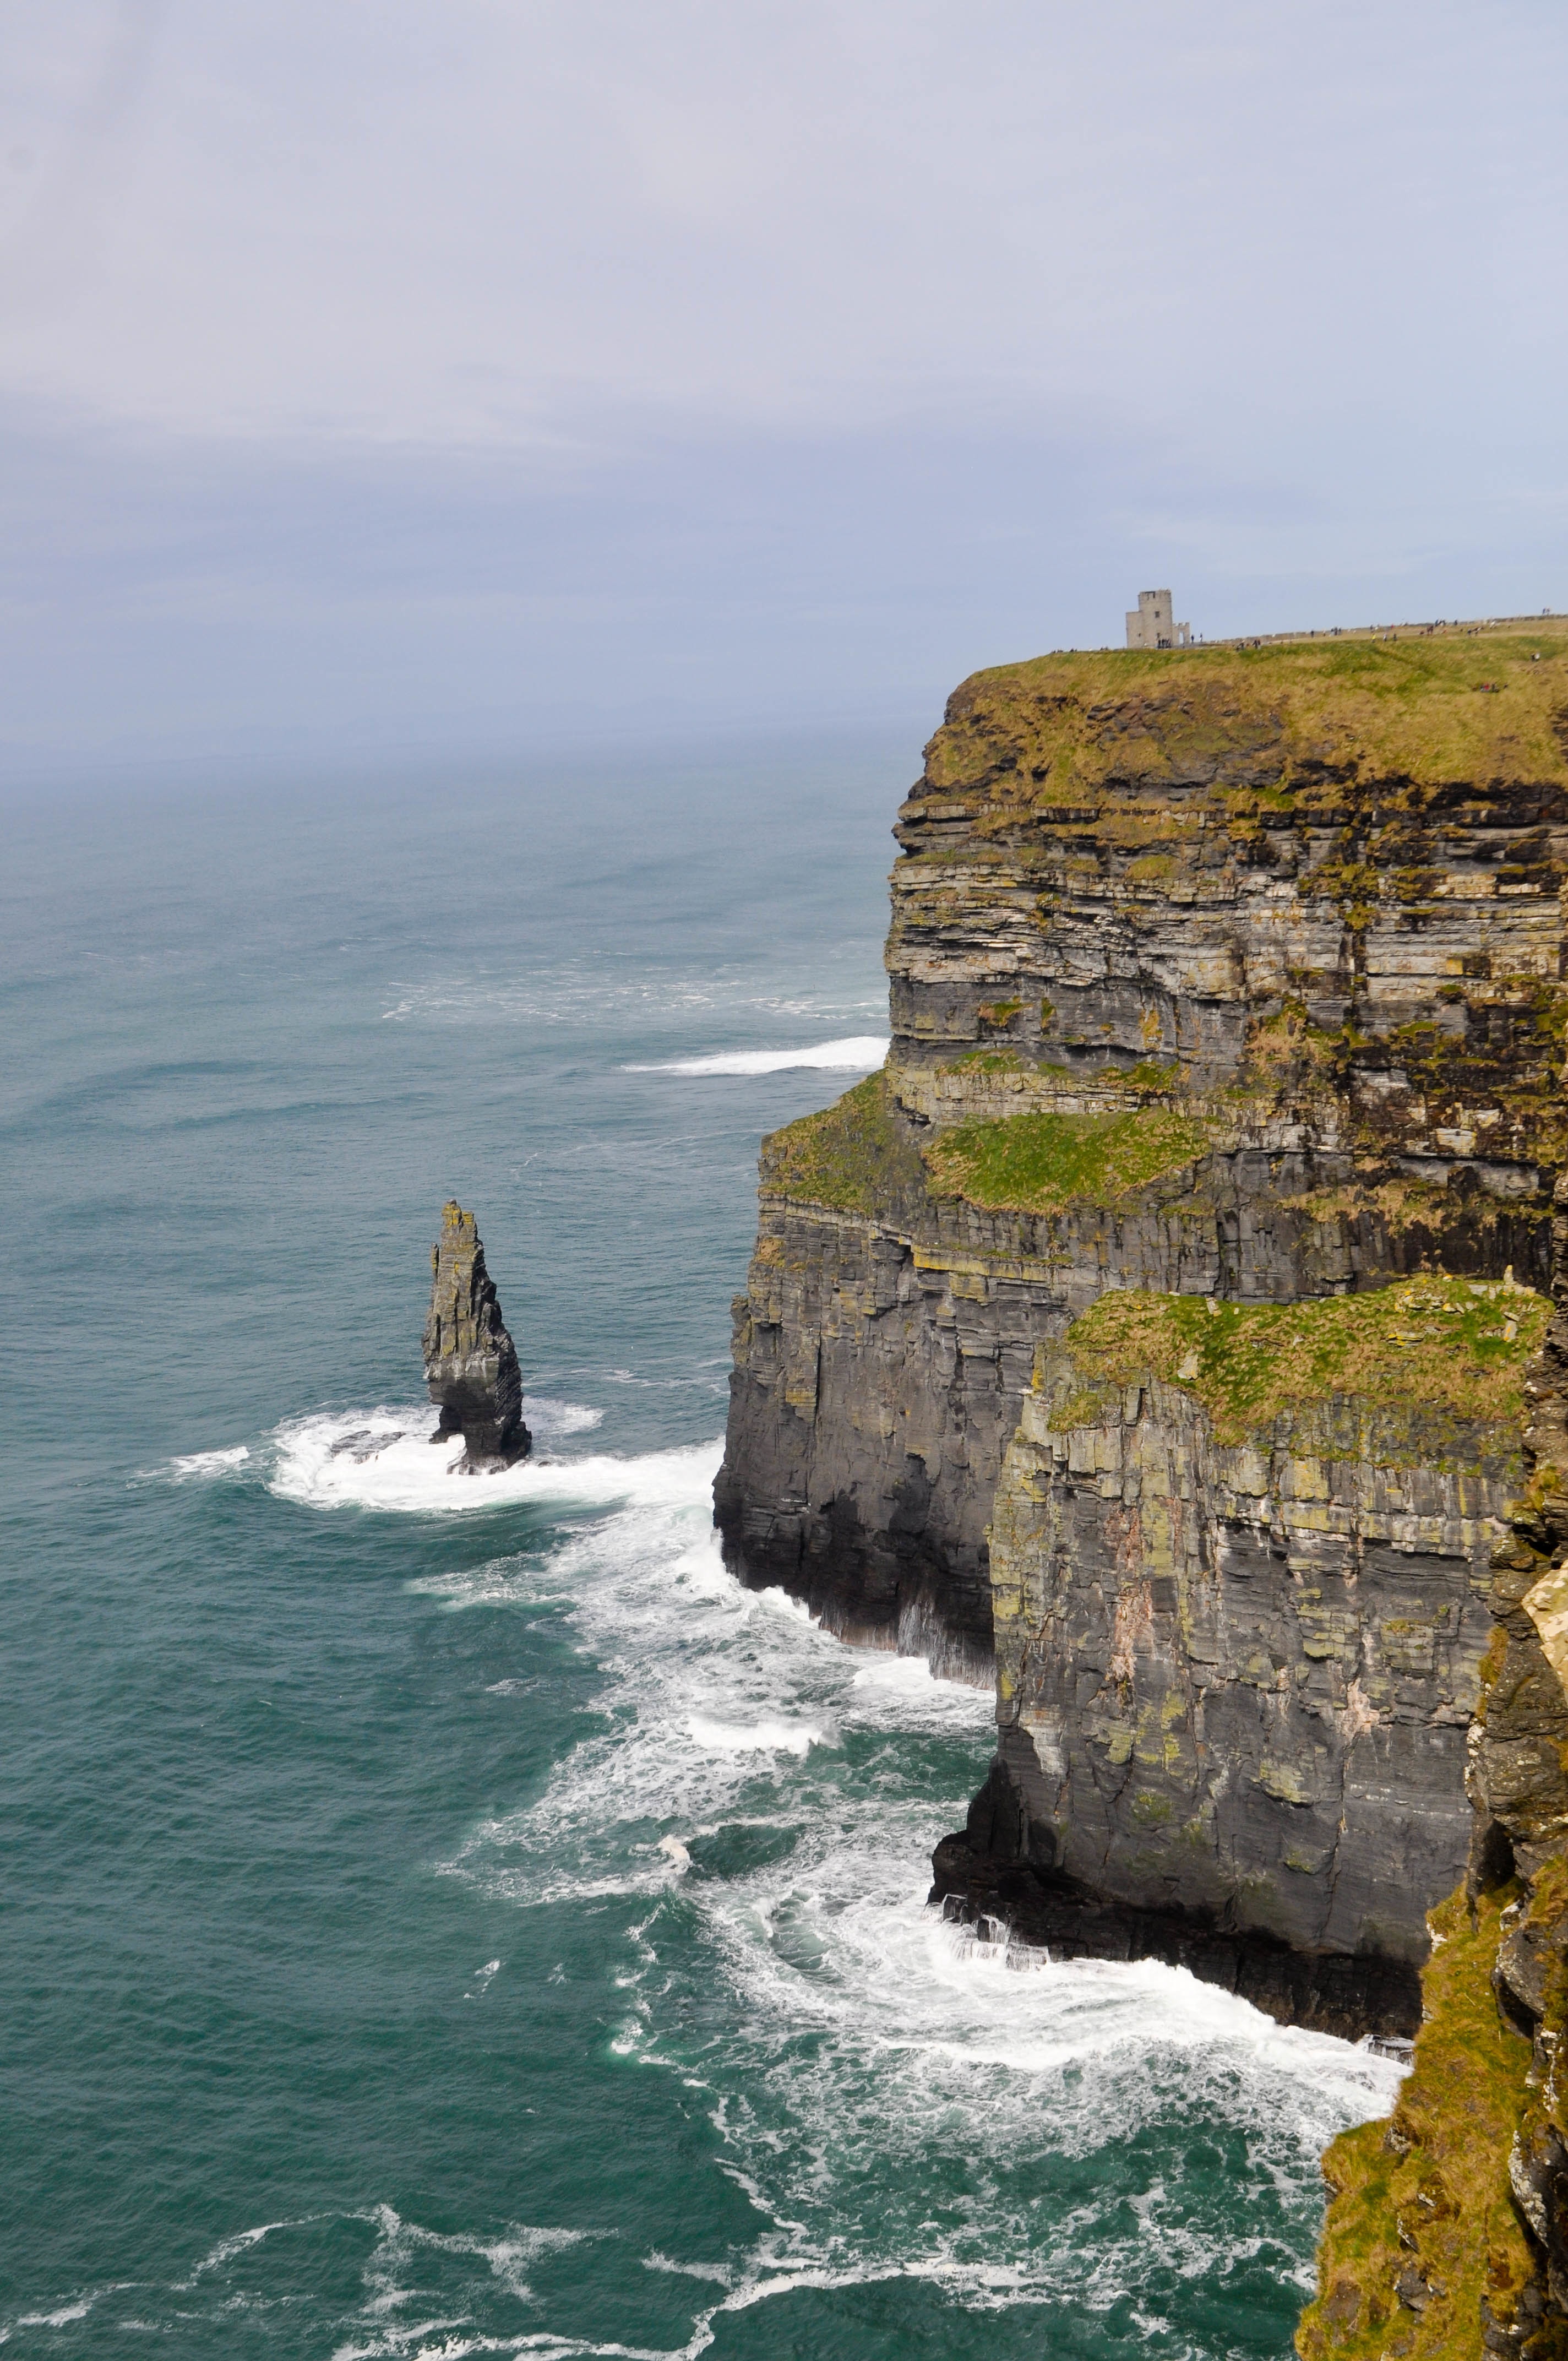
beach, sea, coast, water, rock, ocean, shore, wave, cliff, cove, tower, bay, stack, terrain, material, body of water, cape, islet, landform, wind wave